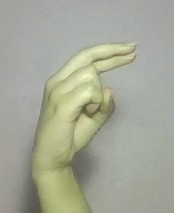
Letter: zay